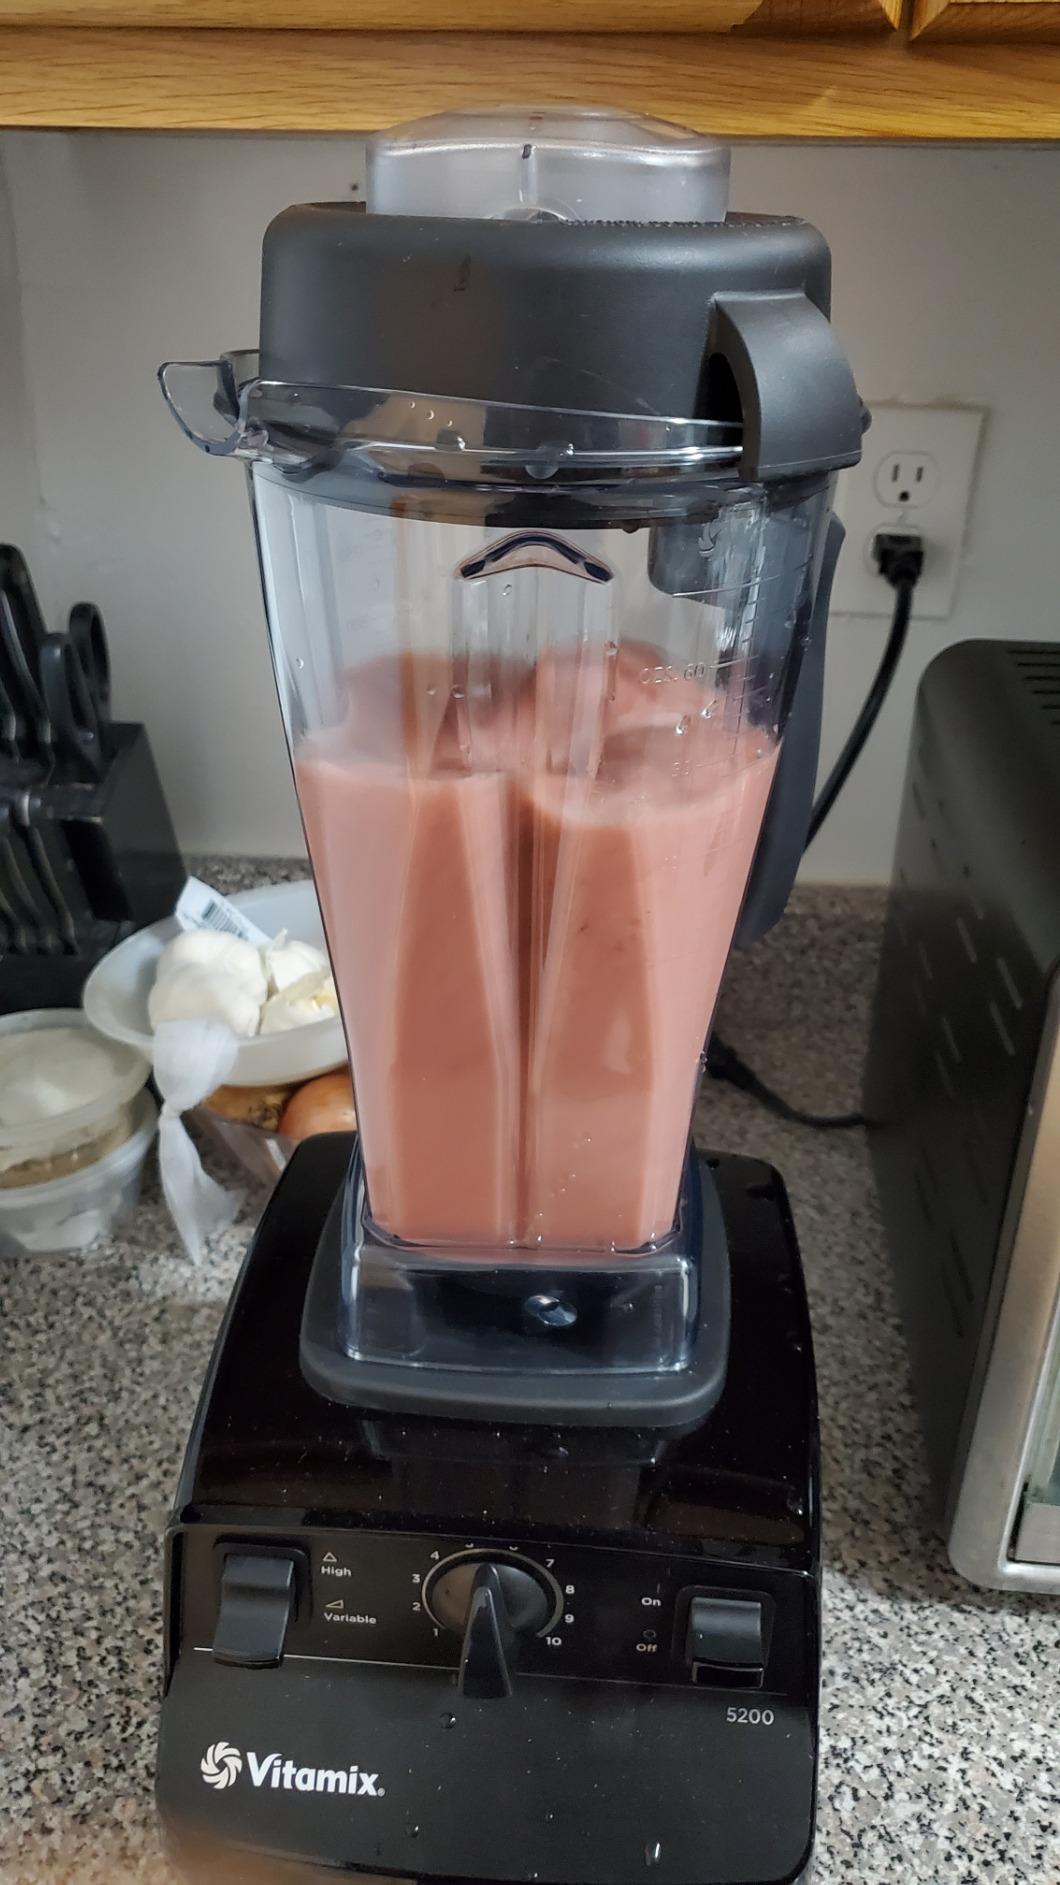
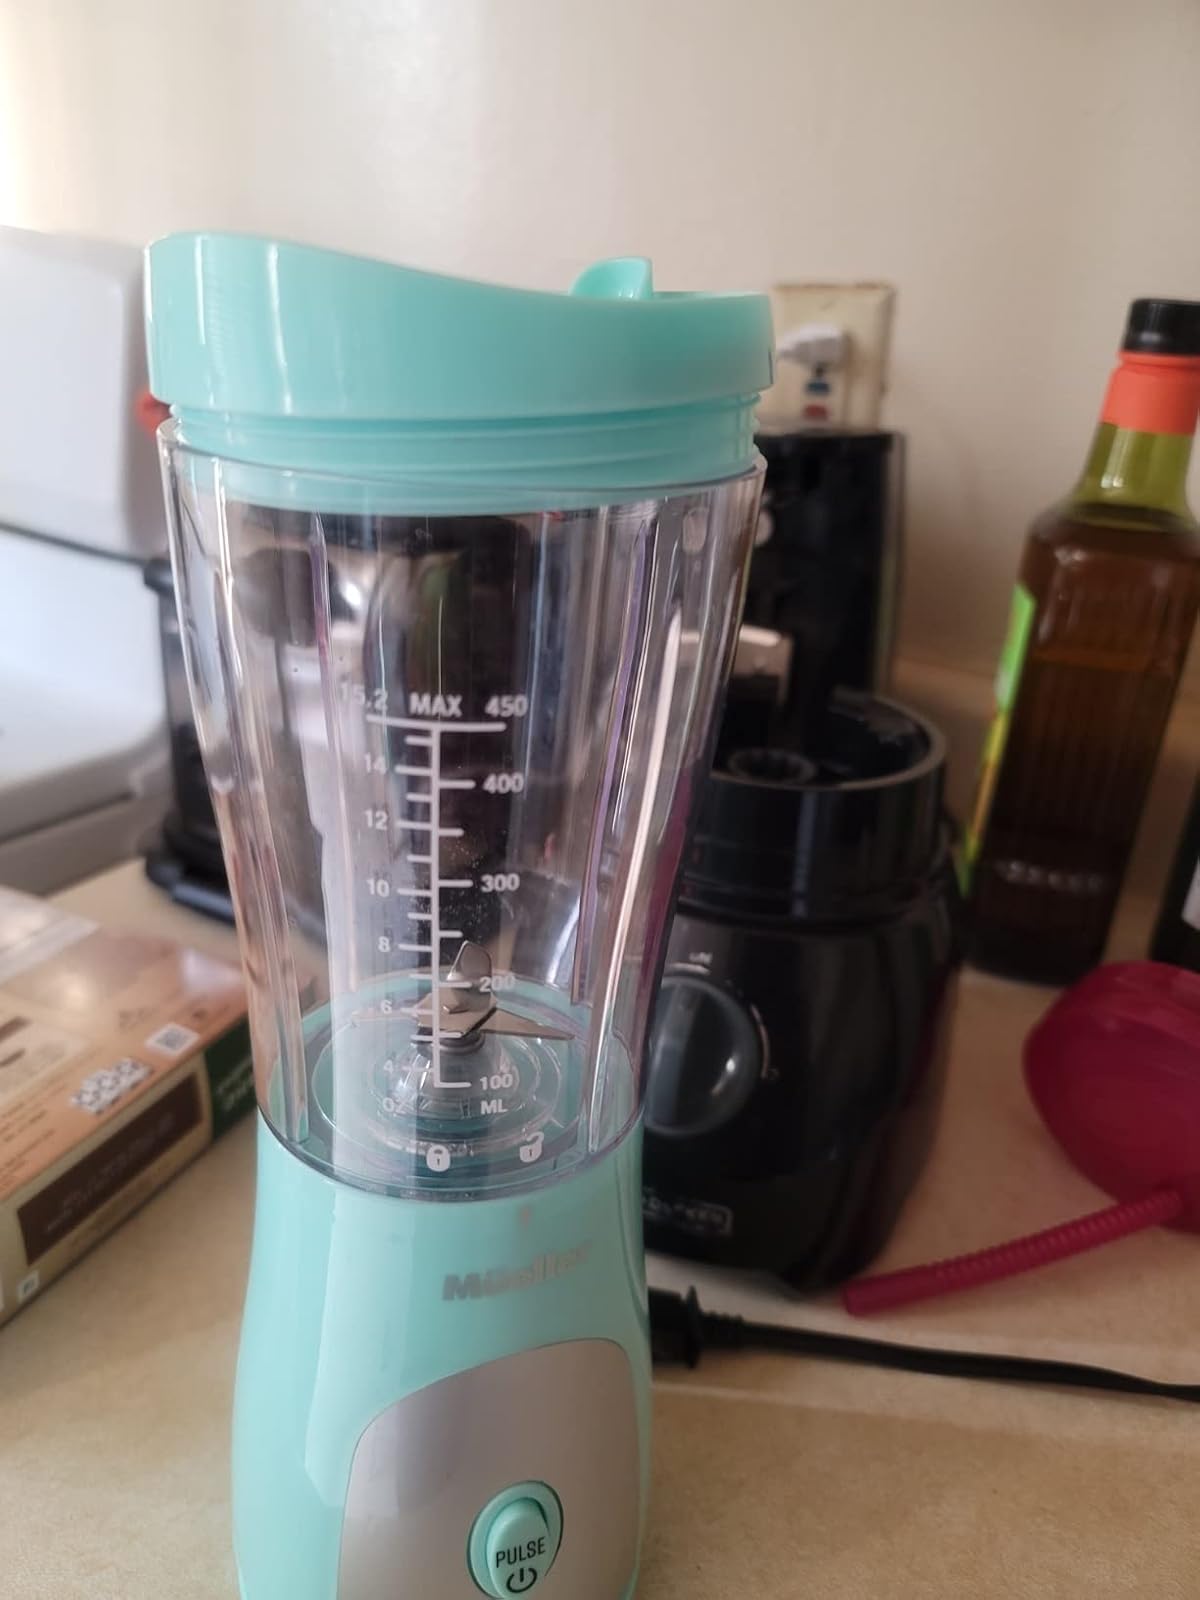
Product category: items_blender
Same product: no